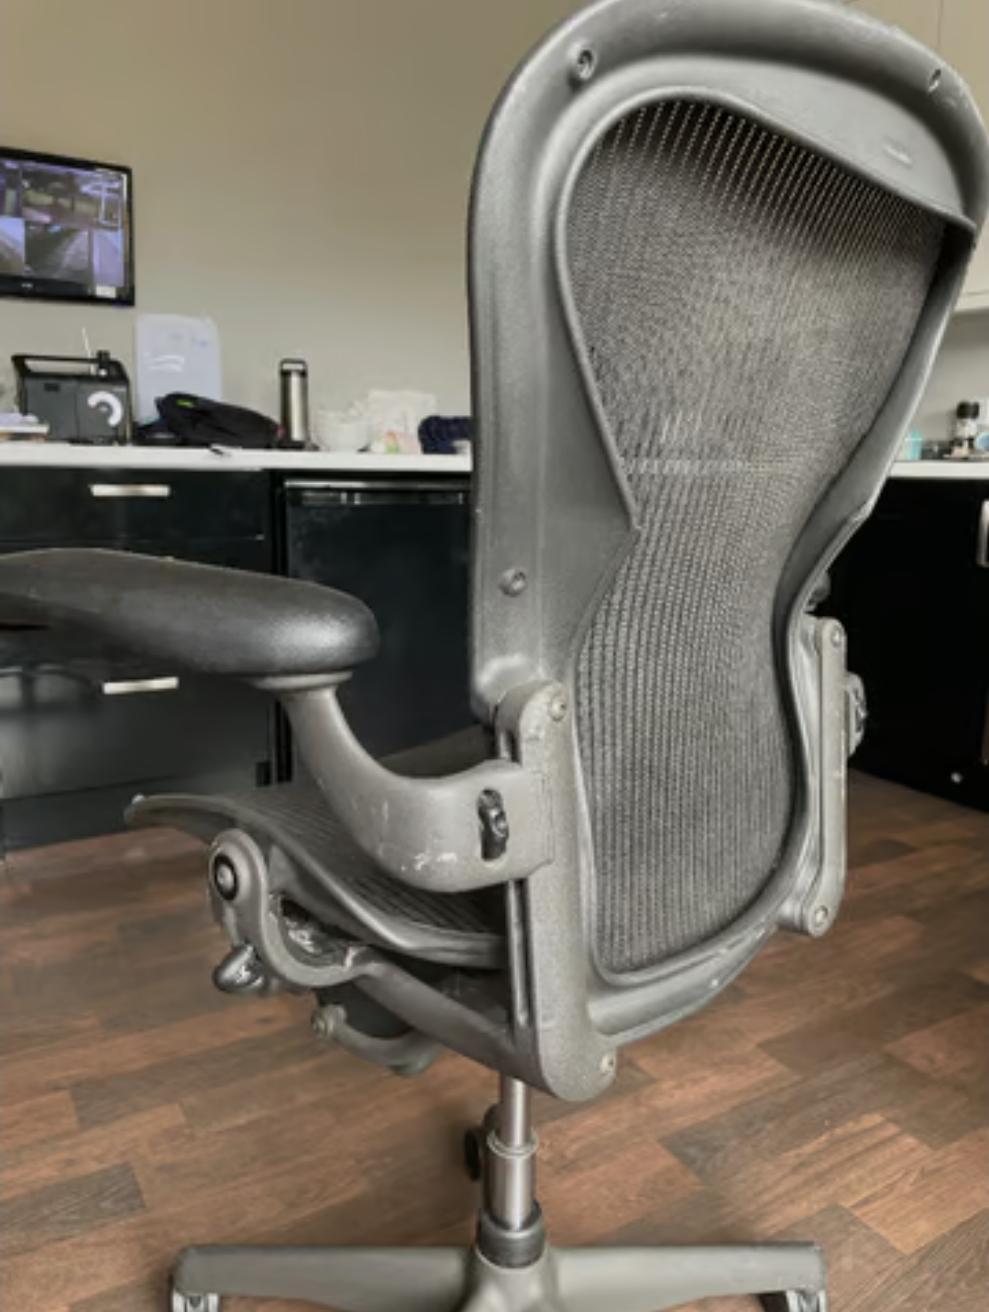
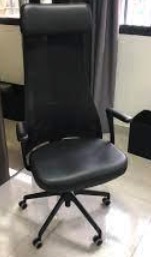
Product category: items_chair
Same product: no